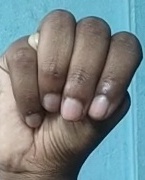
ASL sign: M